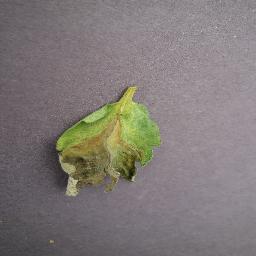
Label: Tomato___Late_blight